Refuge des Écrins

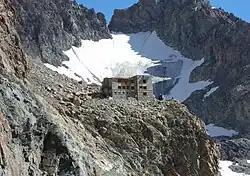
Refuge des Écrins

The Refuge des Écrins also known as "Refuge Caron", or Refuge Ernest Caron, is a refuge in the Alps, in the French department of Hautes-Alpes, roughly 28 kilometres from Briançon. It stands at 3170 metres high, above the Glacier Blanc. Access is usually from the village of Ailefroide in the French Alps and a 2-hour hike further than the Refuge du Glacier Blanc.